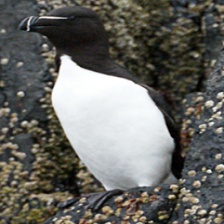
Species: RAZORBILL
Scientific name: ALCA TORDA